Drum (yacht)

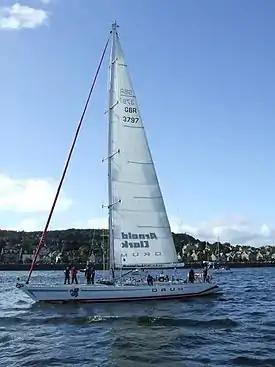
Drum in Arnold Clark livery, off Greenock in the Firth of Clyde (2008)

Drum is a maxi yacht owned by Scottish car sales group Arnold Clark Automobiles, formerly co-owned by lead singer of Duran Duran Simon Le Bon who was rescued from the vessel while competing in 1985 Fastnet Race.